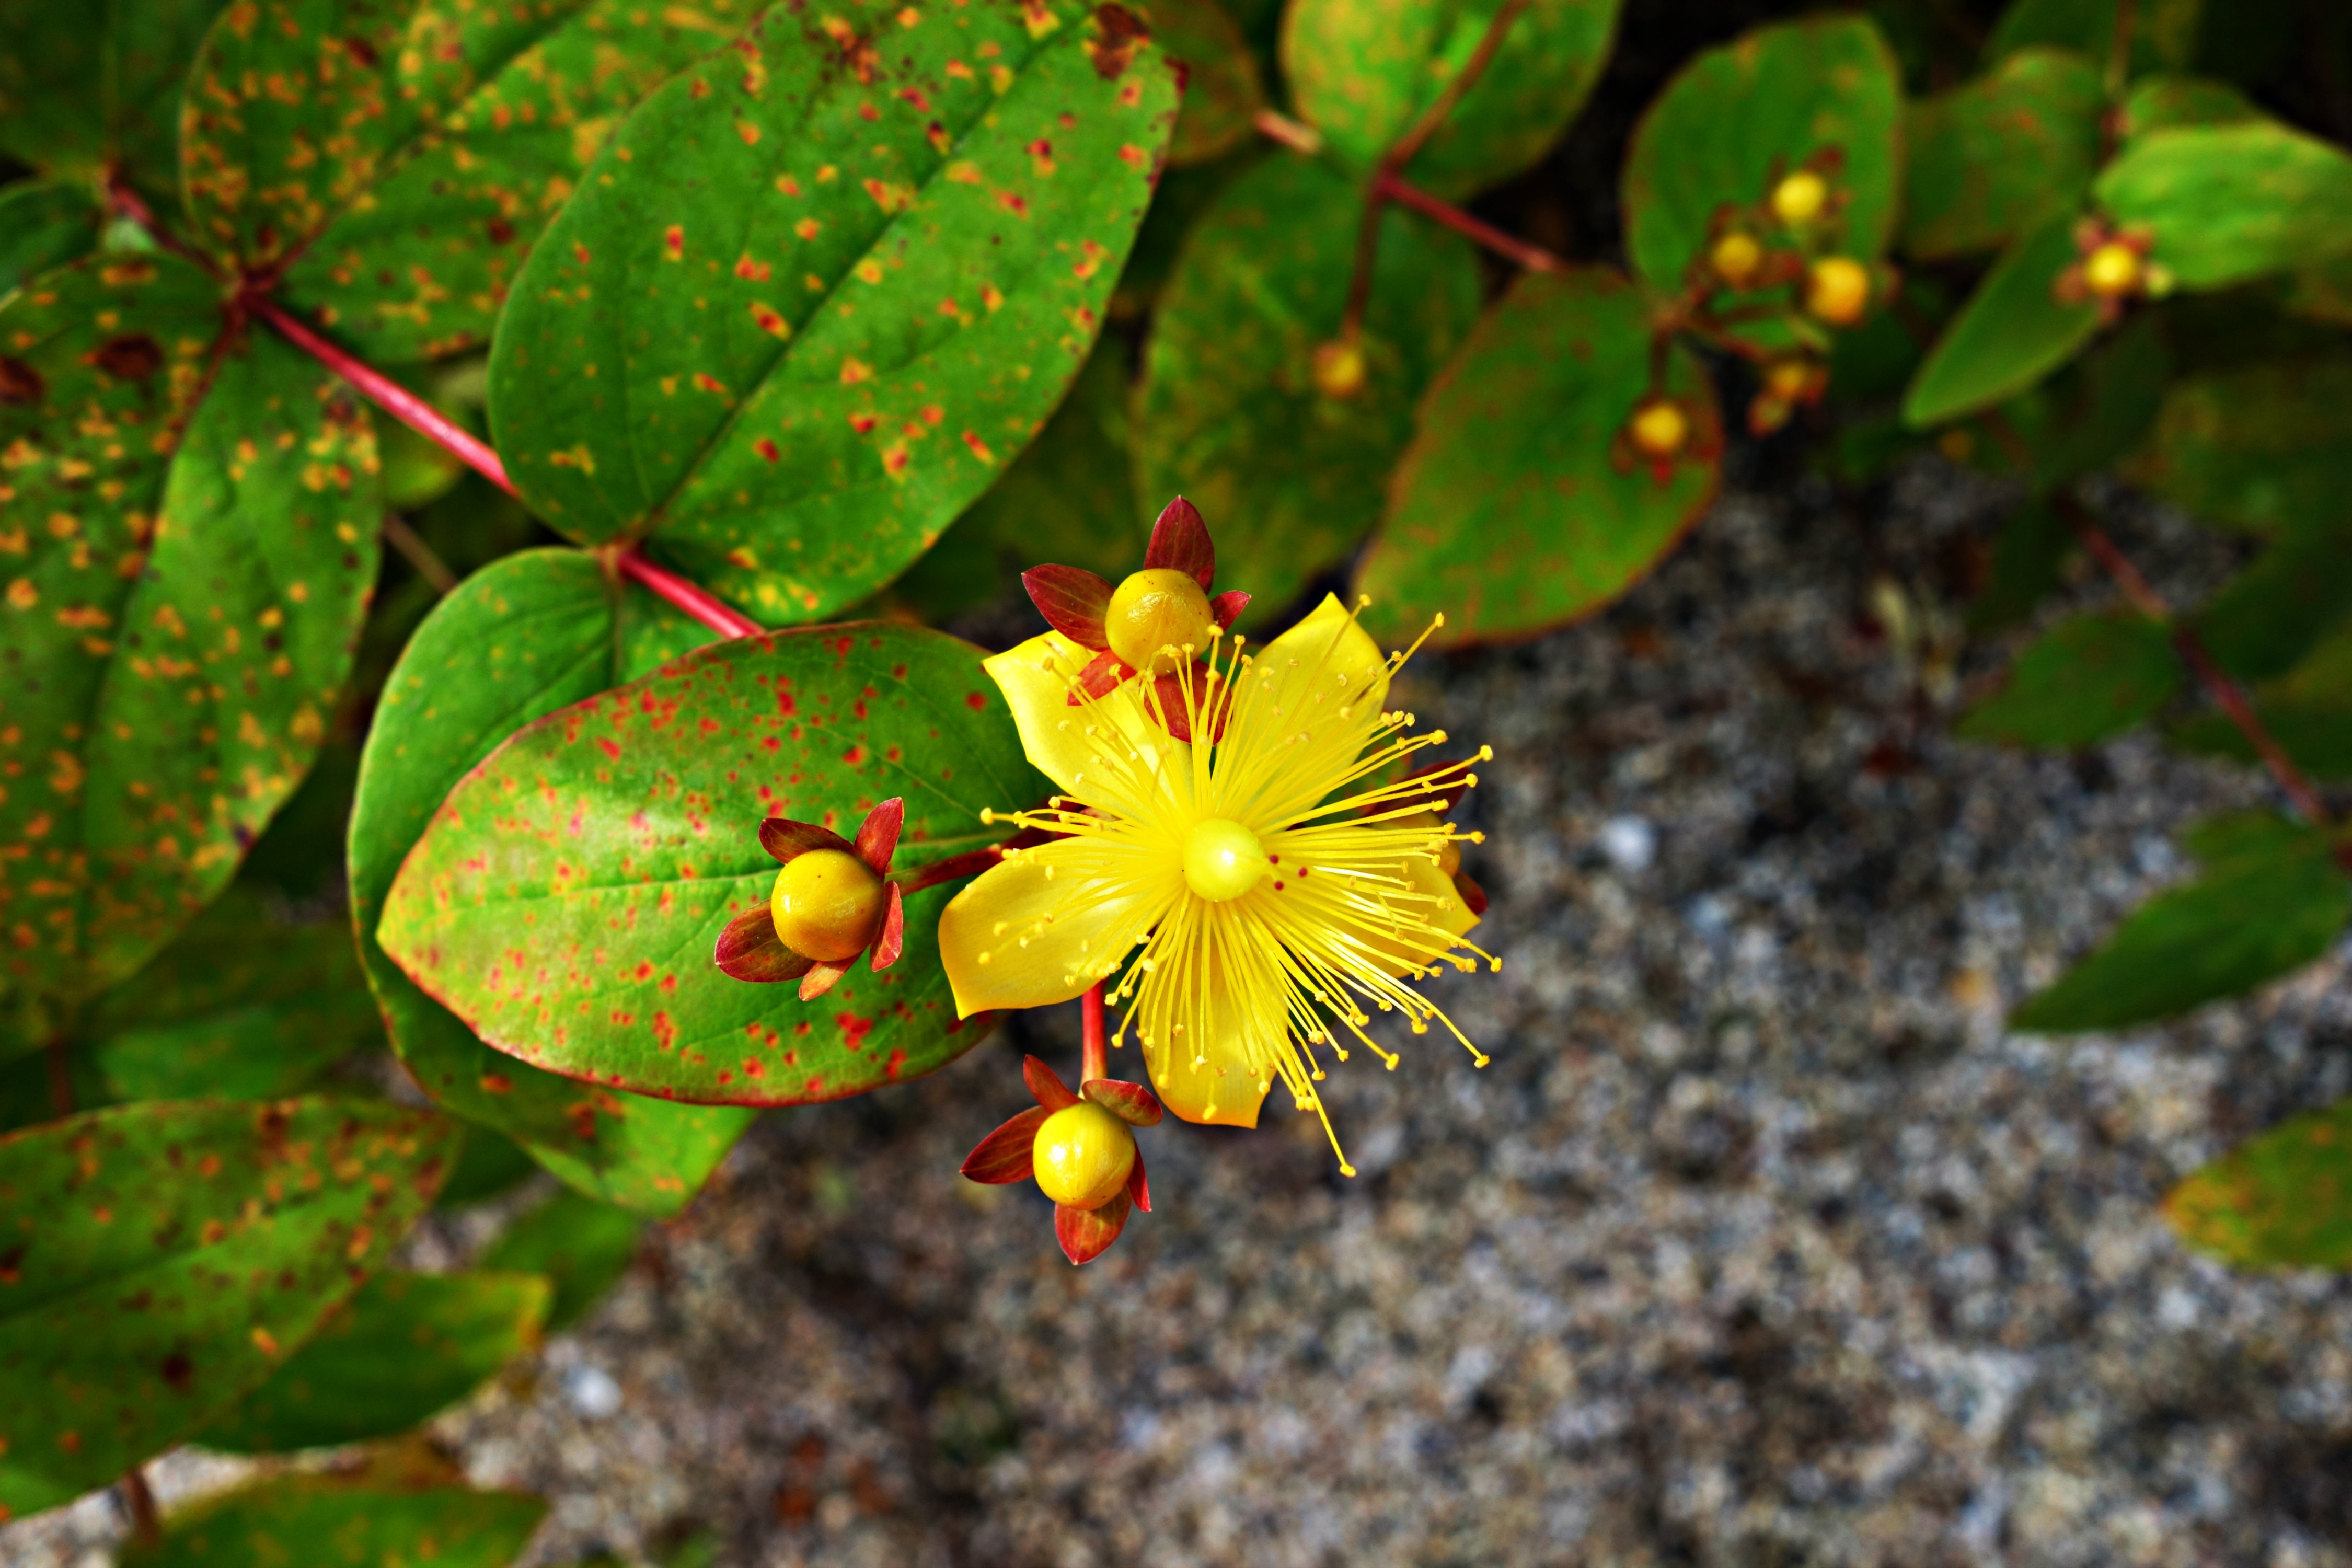
tree, nature, branch, blossom, plant, sunlight, leaf, flower, petal, green, produce, evergreen, autumn, botany, yellow, garden, flora, season, botanical, wildflower, shrub, pistil, flowerbed, delicate, yellow flowers, macro photography, flowering plant, woody plant, land plant